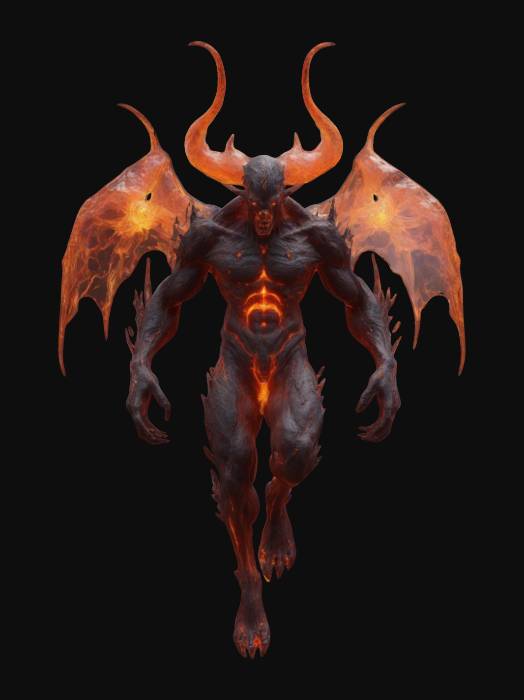
미적 점수 (1~10점): 8